37th Battalion (Australia)

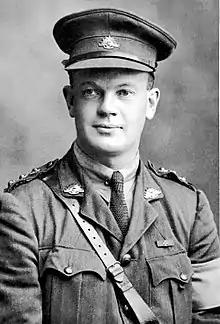
Captain Robert Grieve, who received the 37th Battalion's only Victoria Cross

After winter had subsided, in April 1917 the 3rd Division was moved to the Messines–Wytschaete Ridge section of the line in Belgium, where they began to prepare to take part in their first major battle of the war. Between 7 and 9 June 1917, the battalion took part in the fighting at Messines in Belgium. One of the battalion's officers, Captain Robert Grieve was later awarded the Victoria Cross for the role he played in the battle. Following this, the 37th Battalion saw service at Broodseinde on 4 October and then later at Passchendaele on 12 October.